York, Newcastle and Berwick Railway

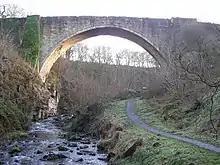
The Causey Arch in 2006

The York, Newcastle and Berwick Railway (YN&BR) was an English railway company formed in 1847 by the amalgamation of the York and Newcastle Railway as well as the Newcastle and Berwick Railway. Both companies were part of the group of business interests controlled by George Hudson, the so-called "Railway King". In collaboration with the York and North Midland Railway and other lines he controlled, he planned that the YN&BR would form the major part of a continuous railway between London and Edinburgh. At this stage the London terminal was Euston Square (nowadays called Euston) and the route was through Normanton. This was the genesis of the East Coast Main Line, but much remained to be done before the present-day route was formed, and the London terminus was altered to King's Cross.